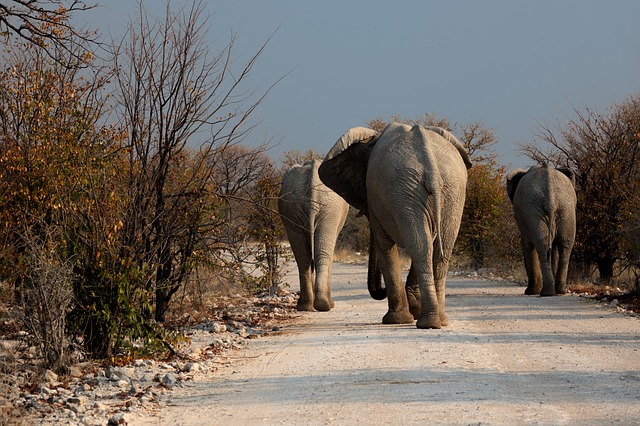
Label: elephant